Collar Bomb (film)

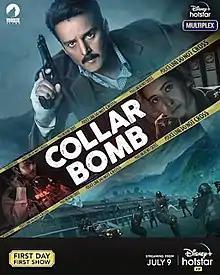
Release Poster

Collar Bomb is a 2021 Indian Hindi-language action thriller film directed by Dnyanesh Zoting and starring Jimmy Sheirgill. It was released digitally on Disney+ Hotstar.